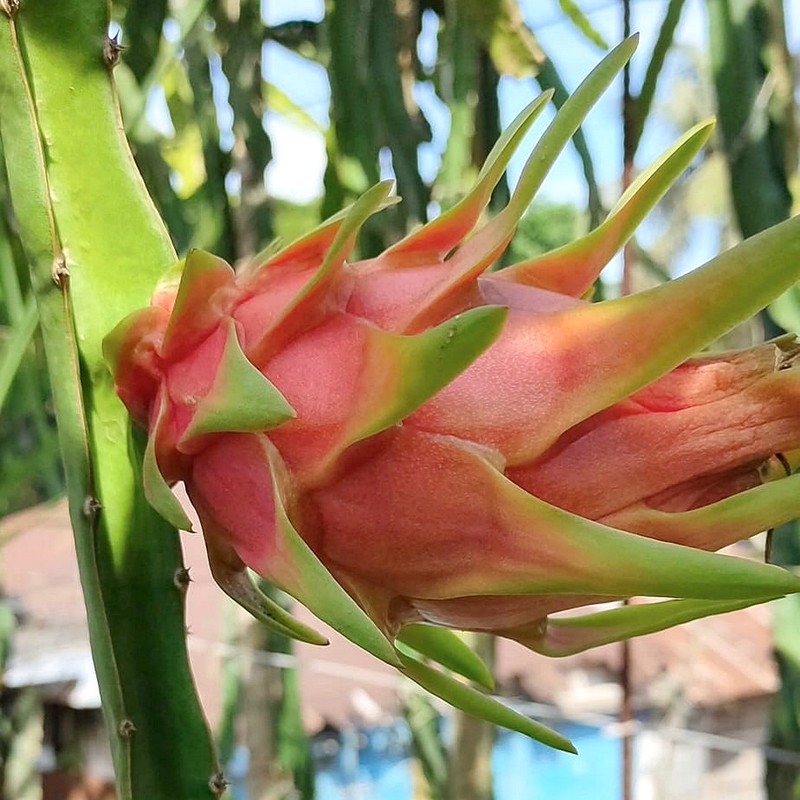
Label: Mature Dragon Fruit